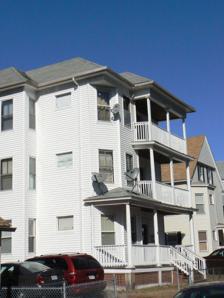
Building: Frank McPartland Three-Decker
Country: United States of America
Year built: 1912
United States historic place Frank McPartland Three-Decker U.S. National Register of Historic Places Show map of Massachusetts Show map of the United States Location 61 Paine St., Worcester, Massachusetts Coordinates 42°16′54″N 71°47′40″W / 42.28167°N 71.79444°W / 42.28167; -71.79444 Area less than one acre Built c. 1912 ( 1912 ) Architectural style Colonial Revival MPS Worcester Three-Deckers TR NRHP reference No. 89002436 Added to NRHP February 9, 1990 The Frank McPartland Three-Decker is a historic triple-decker house in Worcester, Massachusetts .  Built about 1912, it is a well-preserved instance of a typical modestly styled Colonial Revival three decker, although some architectural details have been lost to subsequent exterior changes.  The house was listed on the National Register of Historic Places in 1990. Description and history The Frank McPartland Three-Decker is located in Worcester's northeastern Brittan Square neighborhood, on the west side of Paine Street between Harlow Street and Green Hill Parkway.  It is a three-story wood frame structure, covered by a hip roof and clad in modern siding.  Its main facade is asymmetrical, with a three-level projecting polygonal window bay on the left.  The right side is dominated by a three-level porch, which projects beyond the window bay, and has a single-story section extending all the way across the front.  It is supported by posts with simple Tuscan styling, round on the first two floors and square on the third.  Its main roof eave was originally studded with modillion blocks, and its porch railings were once more elaborate; these details have been lost (see photo). It was built c. 1912, when the Lincoln Street/Brittan Square area was developed as a streetcar suburb , and is a well-preserved example of Colonial Revival styling.  Frank McPartland, its first owner, was a postal letter carrier who also lived here.  Early tenants included another letter carrier and a wireworker, as well as a milliner and a fireman. See also National Register of Historic Places listings in eastern Worcester, Massachusetts References